Brighton and Hove

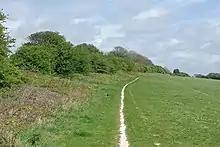
Footpath towards Moulsecoomb Wild Park

Patcham, Westdene, and Withdean are divided by the London Road. Of the three, Patcham, has much the longest history of human settlement and retains much from its agricultural past. It was one of the bigger settlements in Sussex at the time of Domesday book, which recorded that it had 10 shepherds and 6 slaves. Even an Archbishop of Canterbury, John Pecham, came from the village. The area still has many old flint cottages, big allotment sites and winding twittens. There is Patcham Place and Park. The best cluster of buildings comprise its Norman church (which has kept part of its medieval wall paintings) and the old buildings of Patcham Court Farm, with a 17th-century flint farmhouse and dovecot.